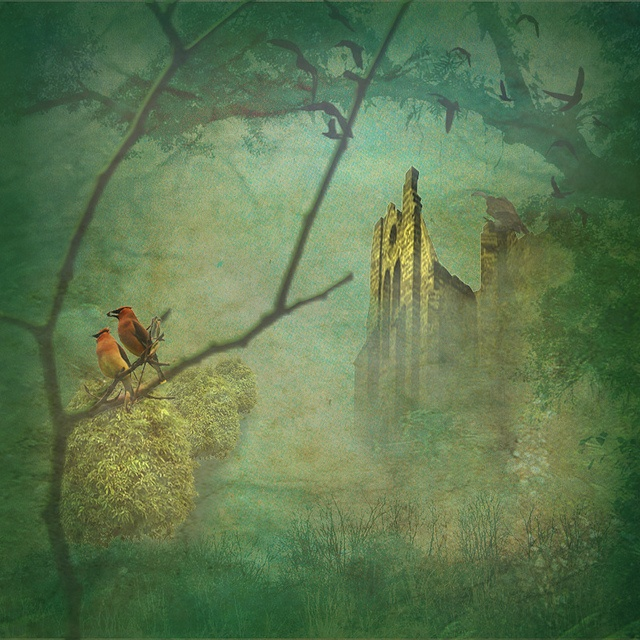
The painting shows two birds sitting near a castle that's falling apart.
a painting of birds perched on a branch near a large building
A painting of some birds and a church
A painting shows two birds on a branch beside ruins.
A misty green painting of birds on a tree branch before the ruins of a castle.